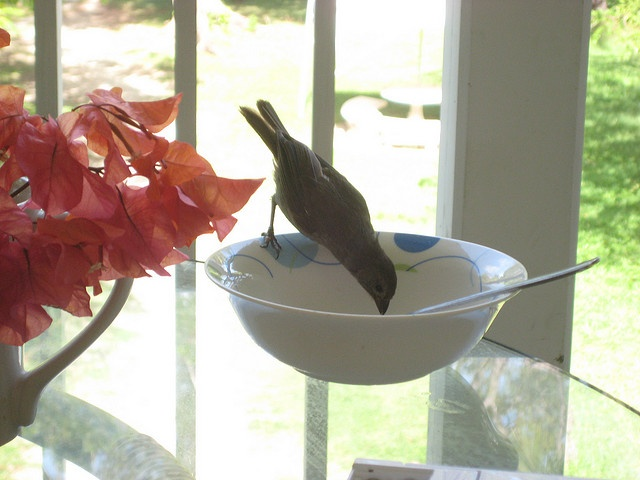
A bird eats from a cereal bowl at the table.
A bird standing on the edge of a bowl eating out of the bowl.
A bird has its head in the empty bowl with a spoon.
A bird leaning into a bowl on a kitchen table.
A bowl sitting on a table with a bird perched on the side of the bowl.